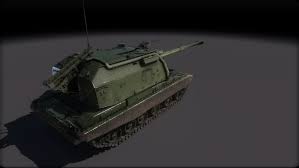
Label: 2S19_MSTA